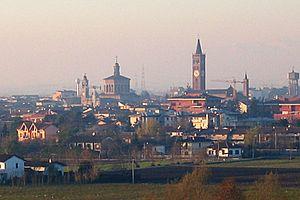
Treviglio [tre-vì-l'l'o] est une ville italienne de 28.377 habitants de la province de Bergame en Lombardie. La ville se trouve dans la moyenne plaine du Pô, à 20 kilomètres au sud du chef-lieu.